Lester R. Stone Jr.

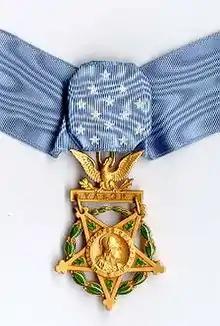
Army Medal of Honor

Lester Raymond Stone Jr. (June 4, 1947 – March 3, 1969) was a United States Army soldier and a recipient of the United States military's highest decoration—the Medal of Honor—for his actions in the Vietnam War.